Beer in Canada

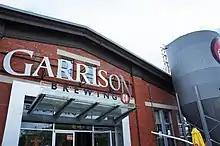
Brewpub for Garrison Brewing in Halifax, Nova Scotia

One way the "macrobreweries" have dealt with the threat of this slow but steady growth of Canadian craft brewers is by buying them outright. For example, Creemore Springs of Creemore, Ontario was bought by Molson Coors in 2005, and Creemore subsequently acquired Granville Island Brewing in 2010. Mill Street Brewery of Toronto, Ontario, was purchased by Labatt in late 2015; after the acquisition had been completed, Mill St purchased Brickworks Ciderhouse and brought it under the Labatt umbrella of companies as well. In October 2015, Labatt had also purchased Turning Point Brewery, a craft beer maker in Delta, BC that brews Stanley Park beers. Other craft beers owned by major companies include Hop City owned by Moosehead, Unibroue and Upper Canada Brewing Company owned by Sleeman (and hence Sapporo).